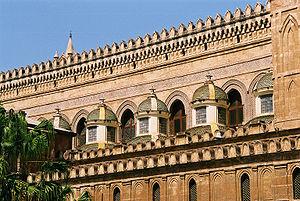
La cathédrale de Palerme est une église catholique romaine du XIIᵉ siècle, dédiée à Notre-Dame de l'Assomption, de style arabo-normand propre à la Sicile, située à Palerme, capitale de la province italienne de Sicile.